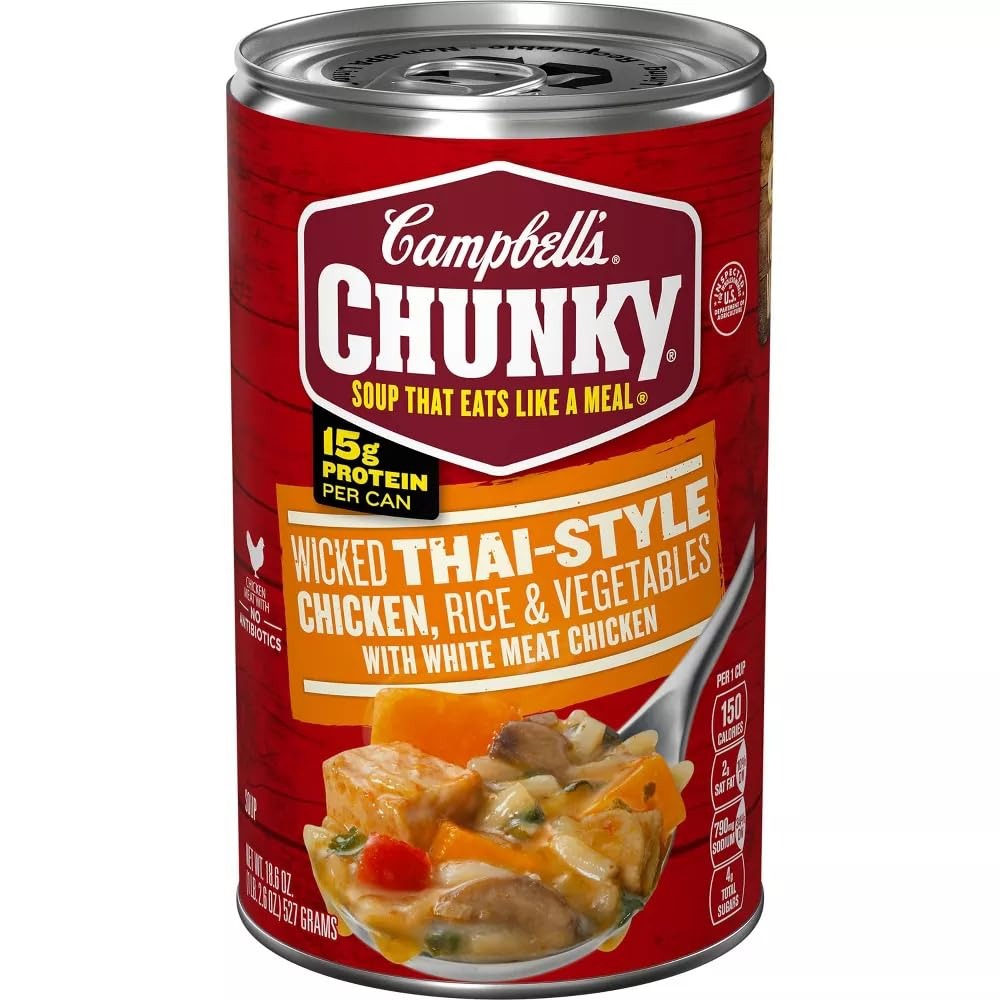
Item Name: Campbell's Chunky Soup, Wicked Thai‑style Chicken (Pack of 6)
Value: 111.6
Unit: Ounce

Price: 3.99